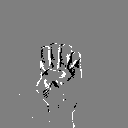
ASL letter: e